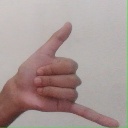
अक्षर: द